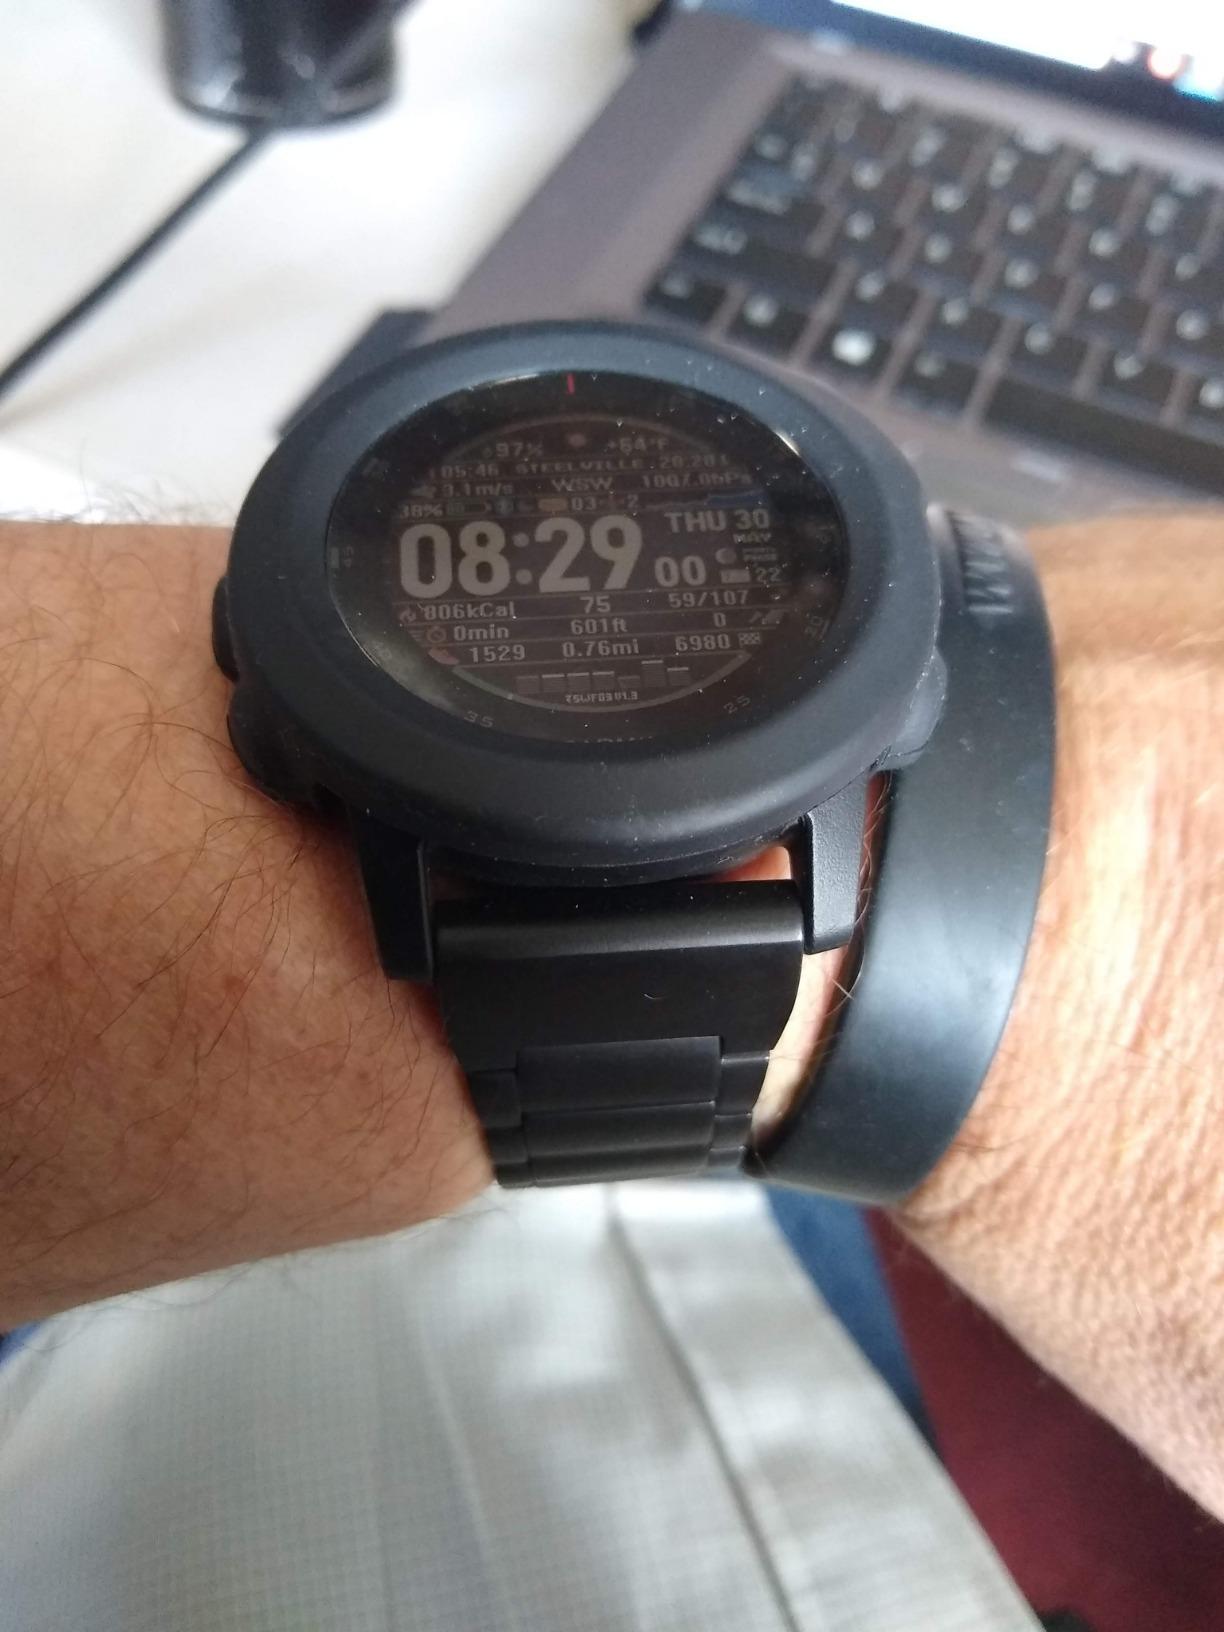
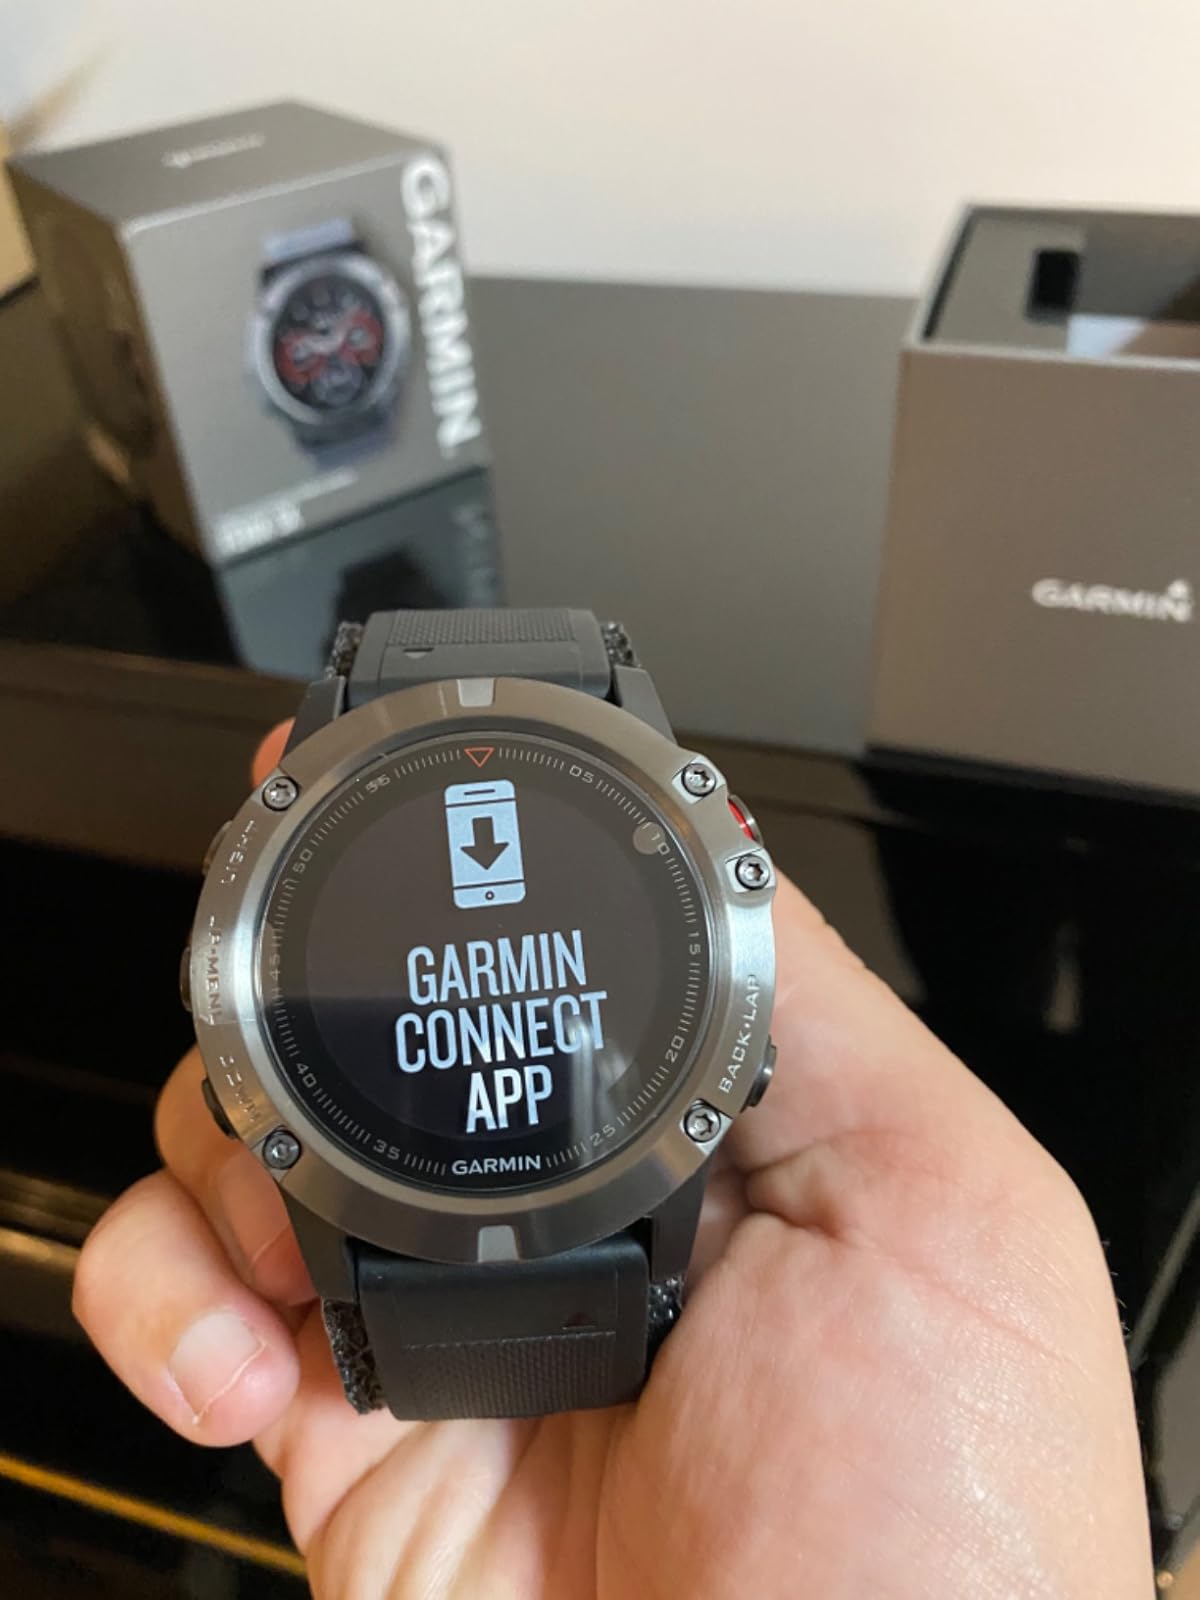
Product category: smartwatch
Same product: no